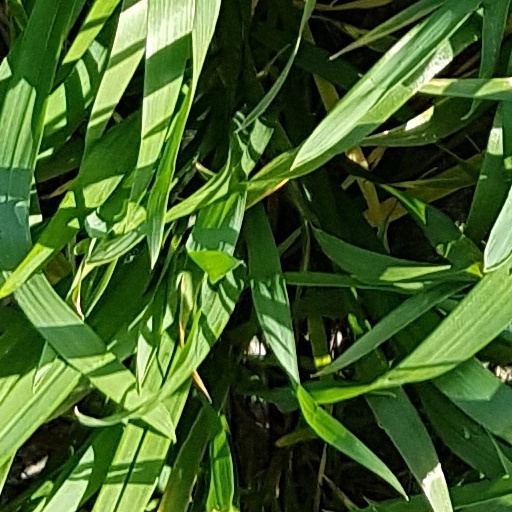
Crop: wheat